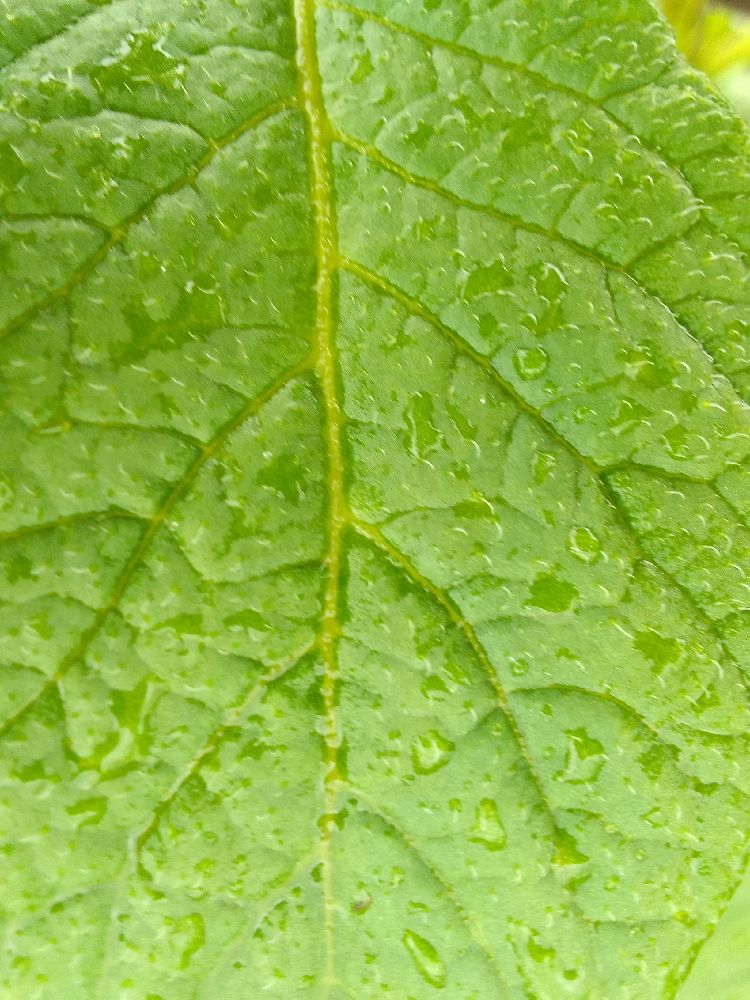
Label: Healthy